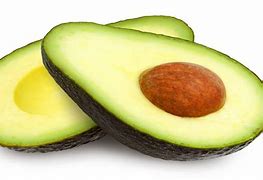
Label: Avocado